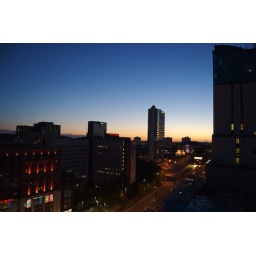
Deep blue sky and glowing sunset over Queensway